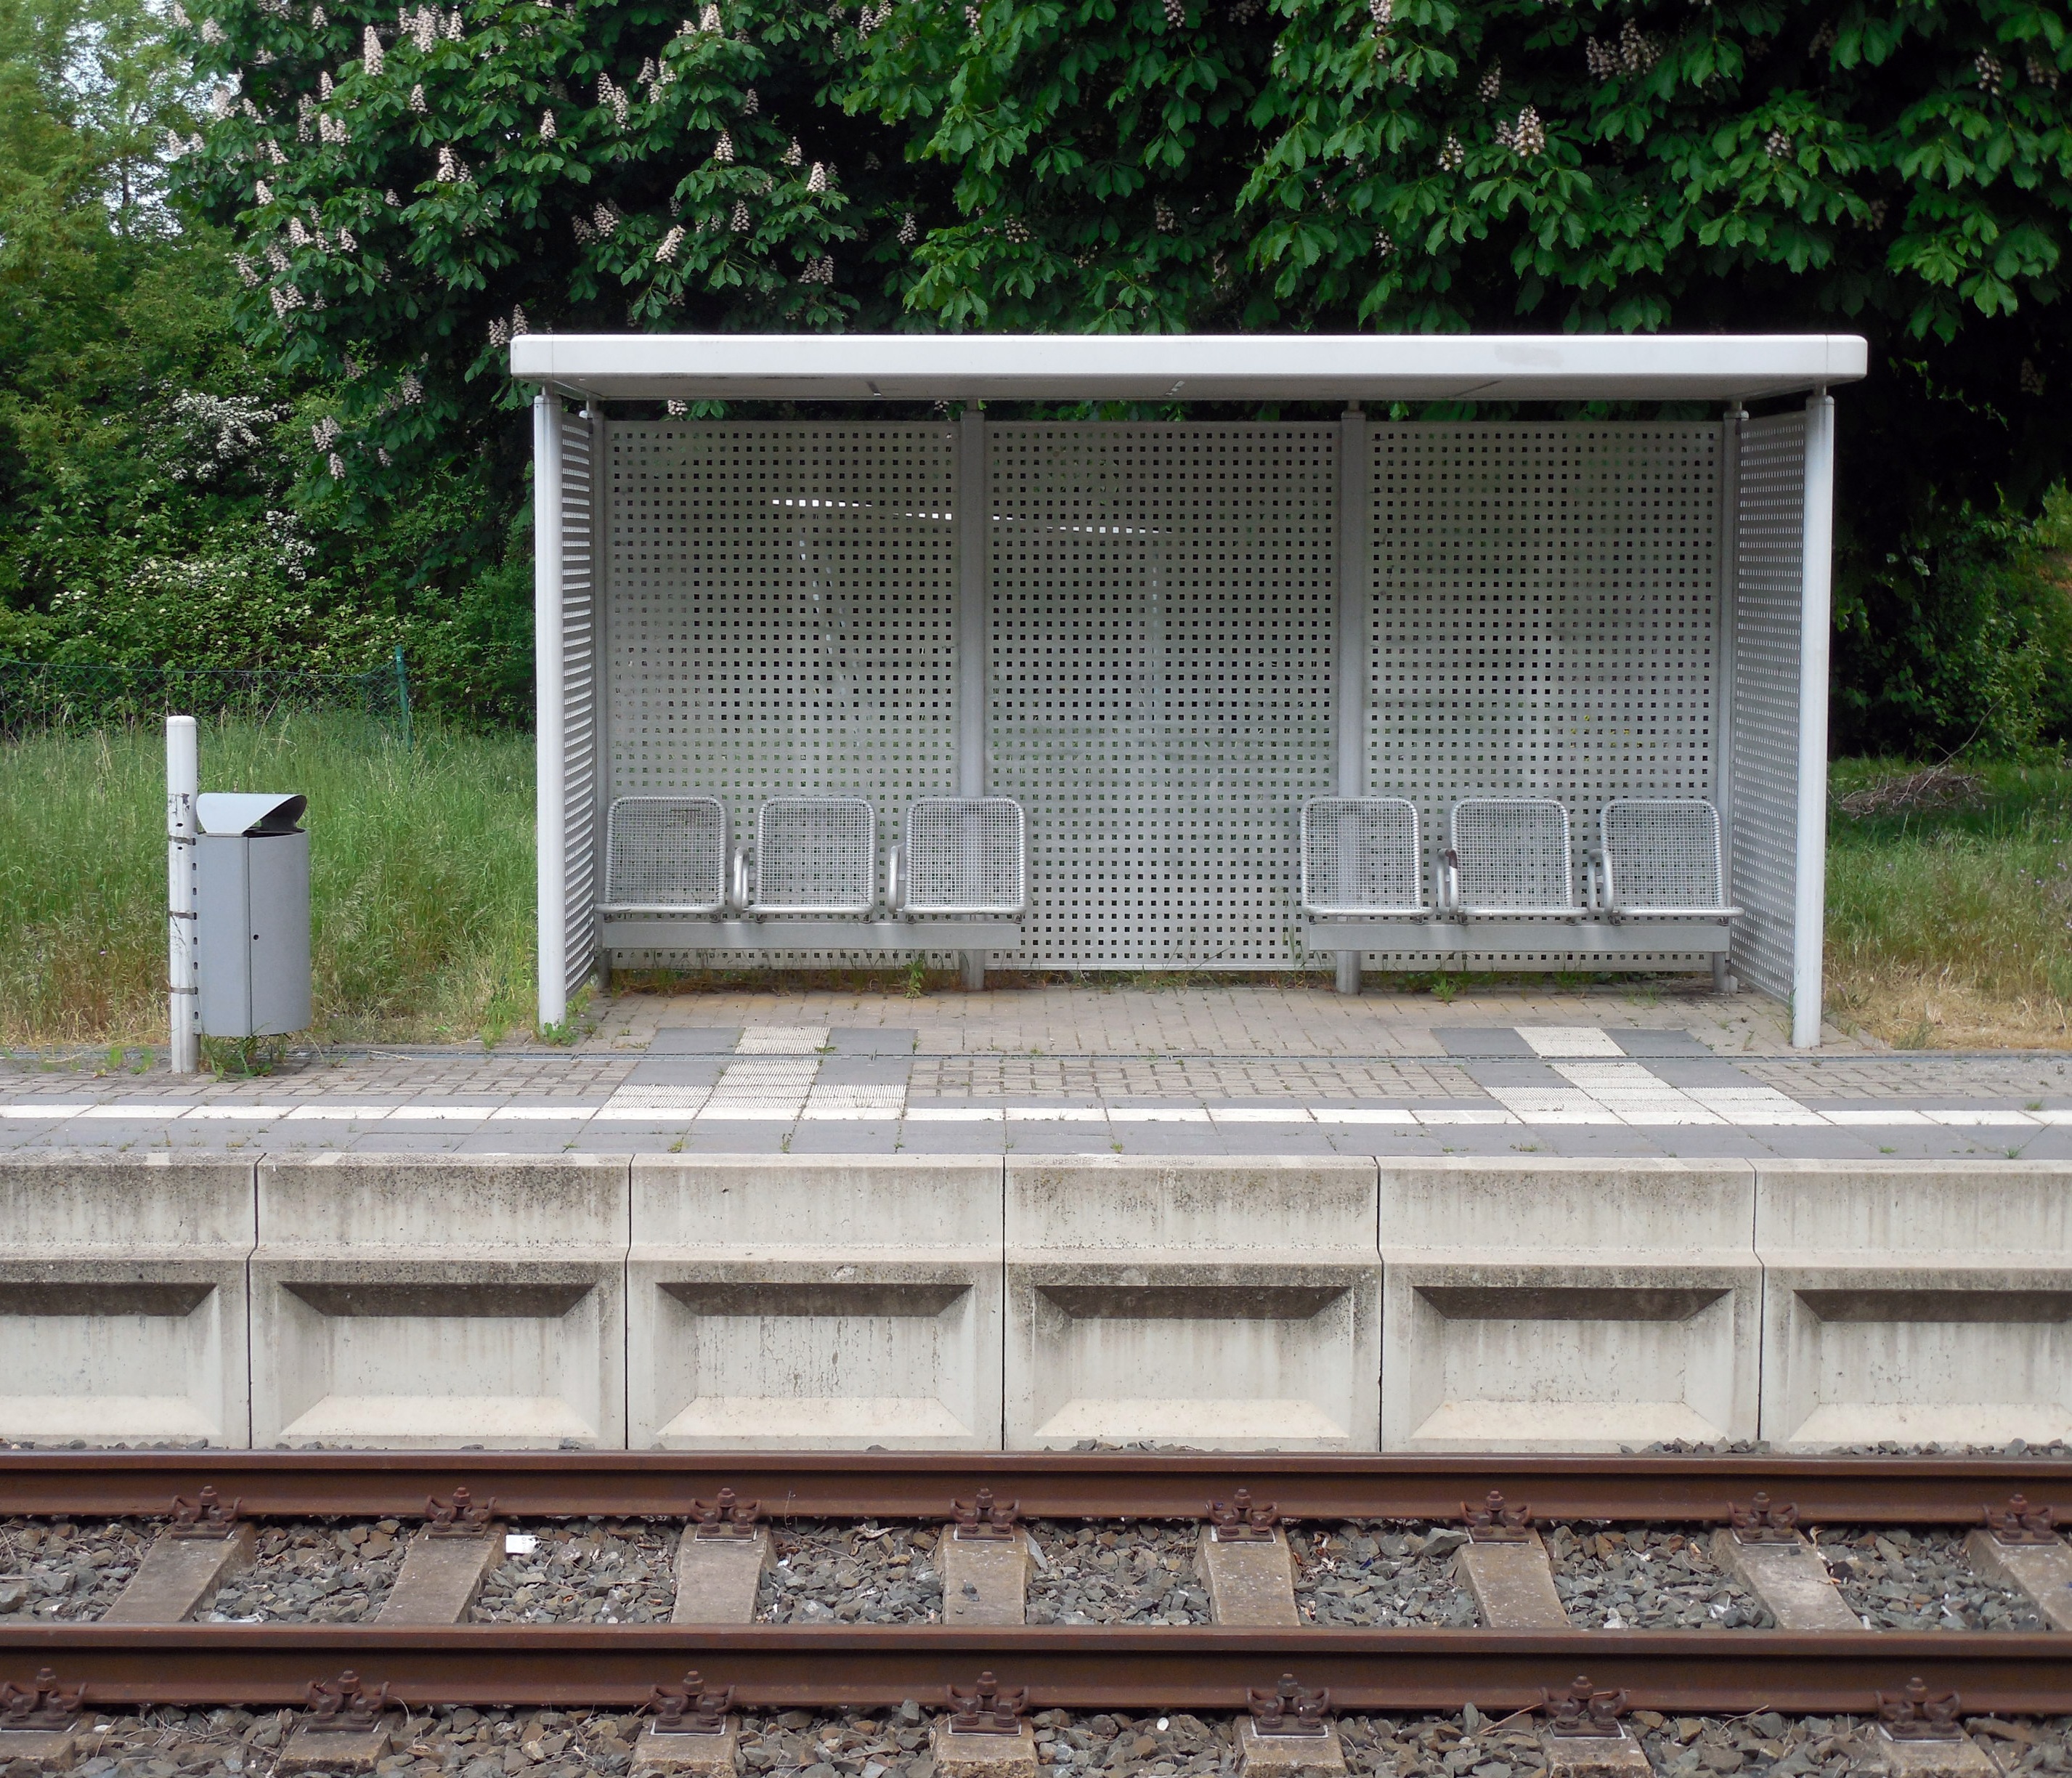
track, platform, facade, lonely, gate, germany, wait, railroad track, stop, railway station, outdoor structure